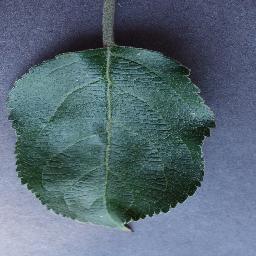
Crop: apple
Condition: healthy